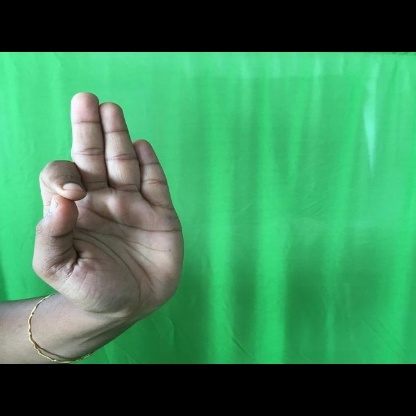
Mudra: Aralam